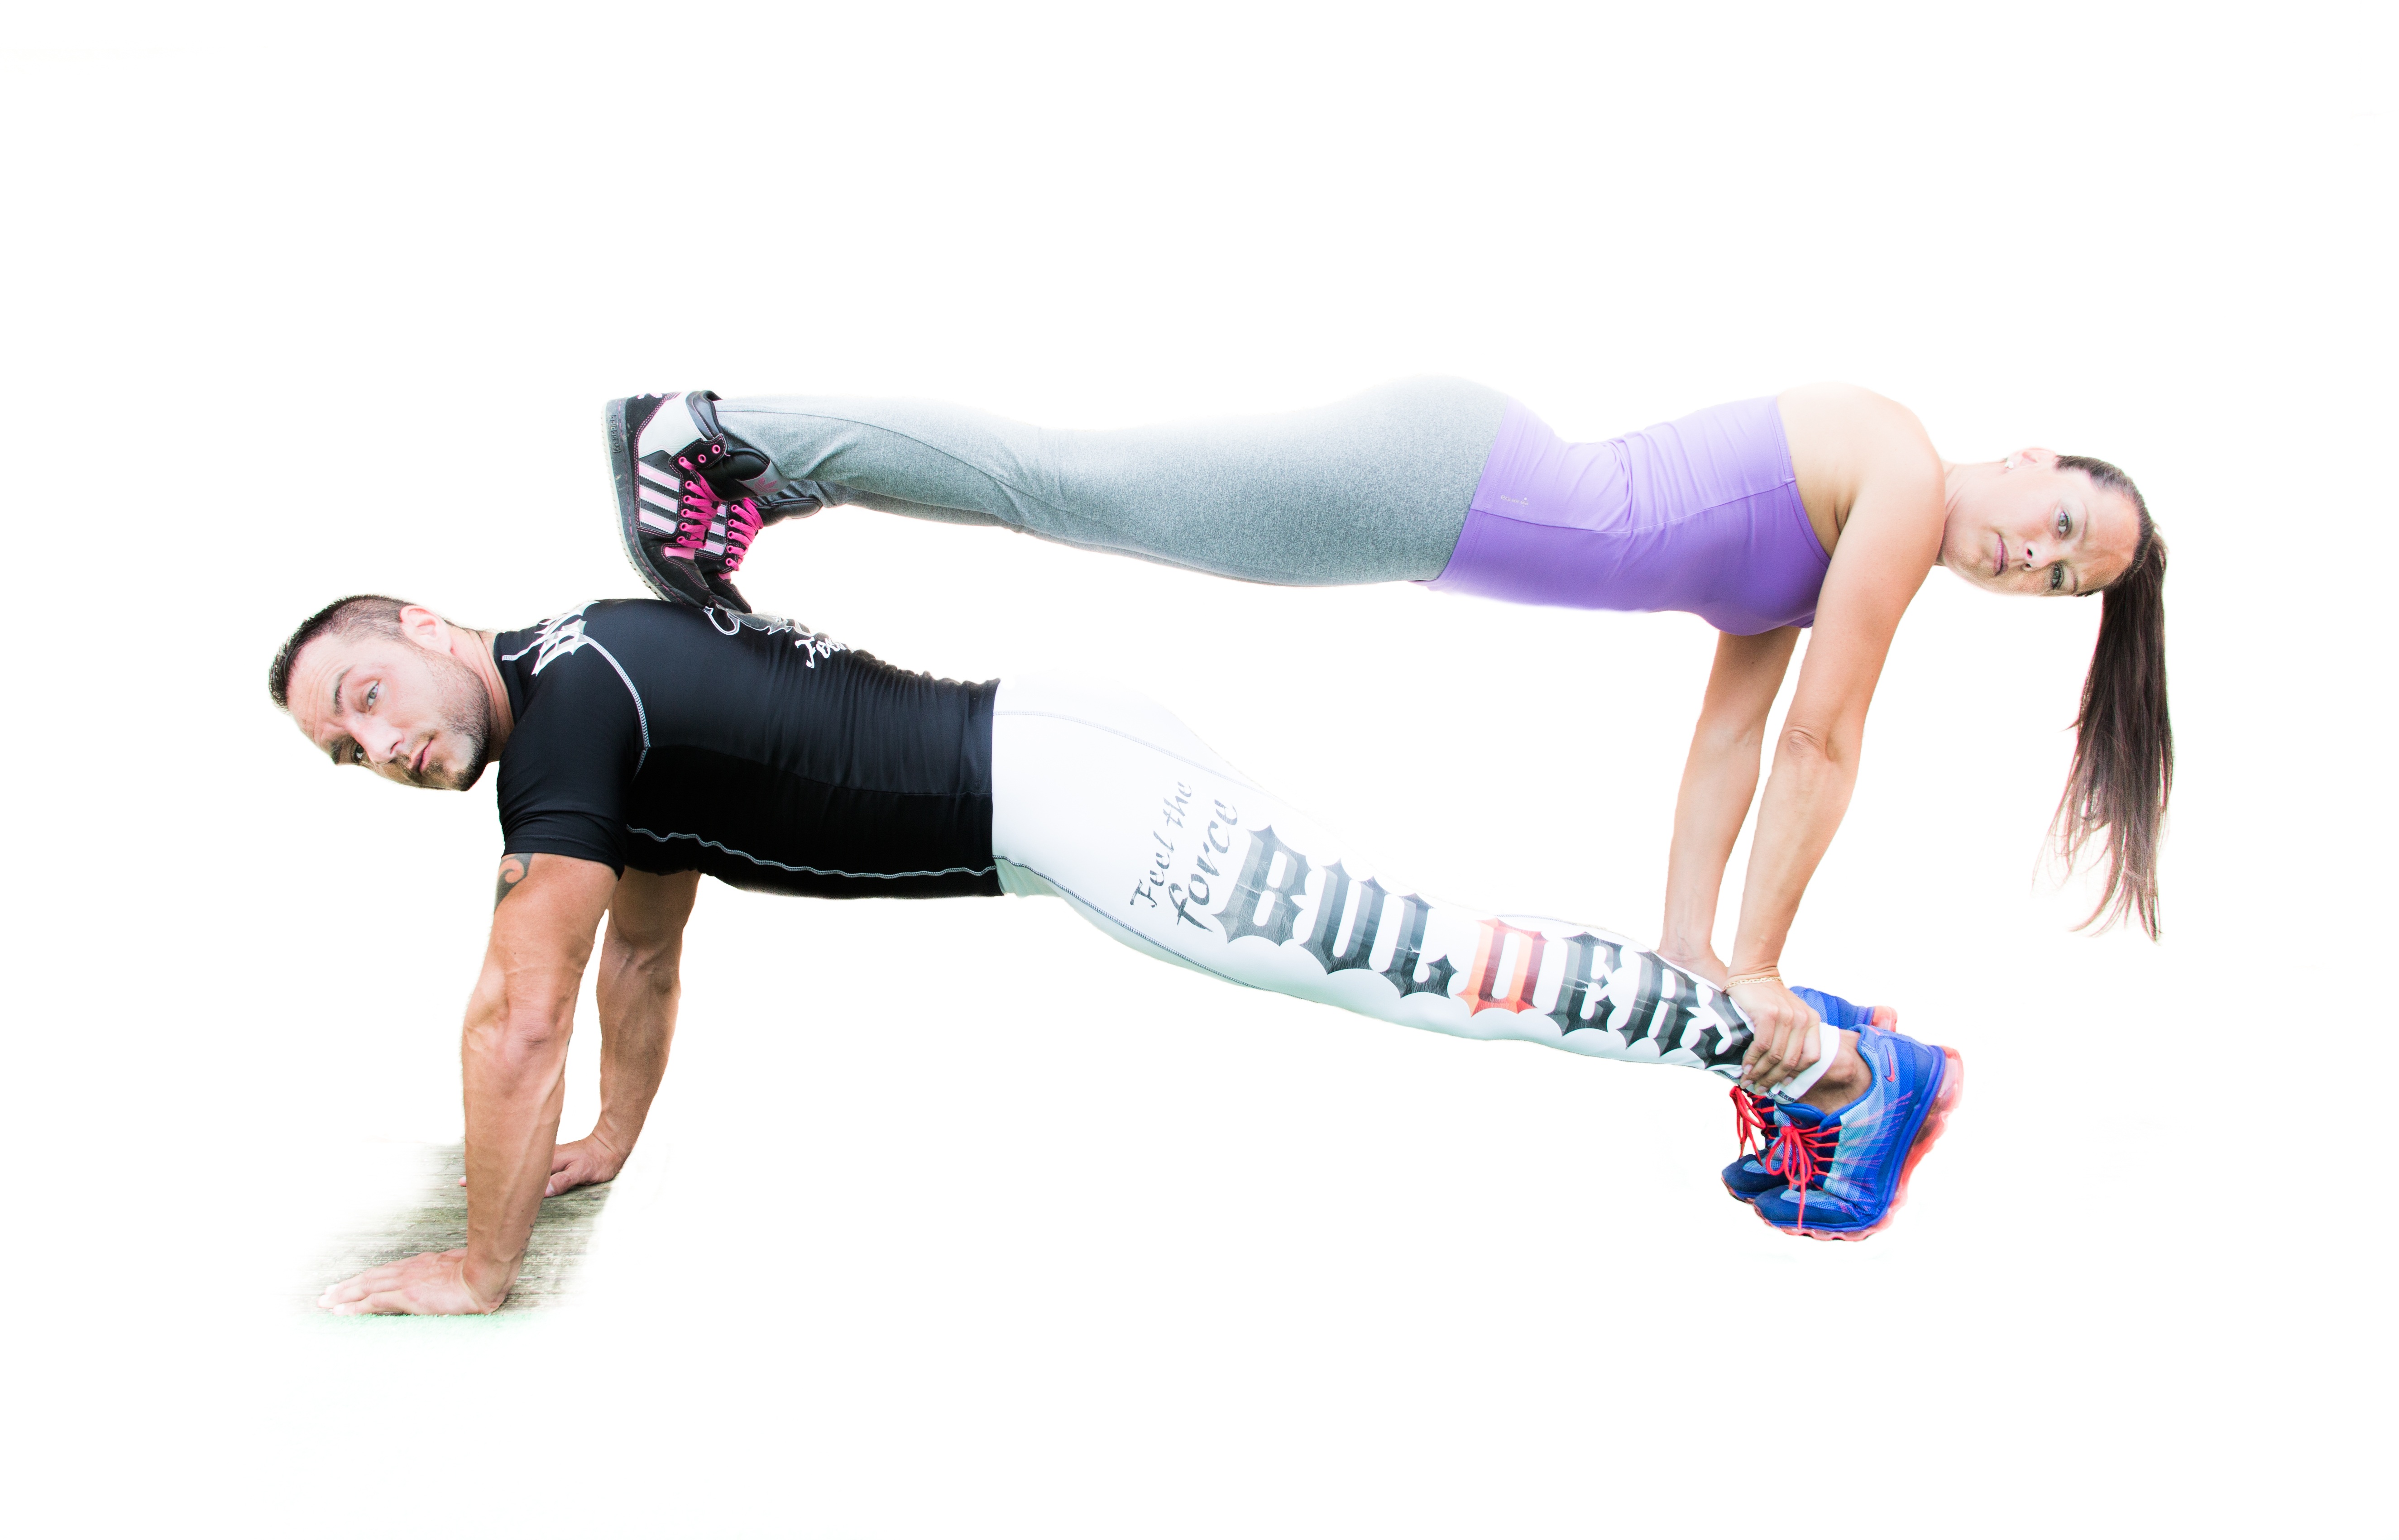
man, person, sport, plank, balance, arm, fitness, gym, muscle, chest, motivation, sports, performance, diet, gymnastics, muscles, physical exercise, sweating, to strengthen, to tone up, burn calories, human action, physical fitness, press up